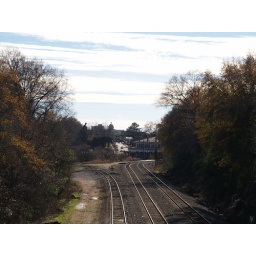
Marshall Texas Old Historic Small Town in 2011Rail road train tracks  Roads Building Signs Architecture